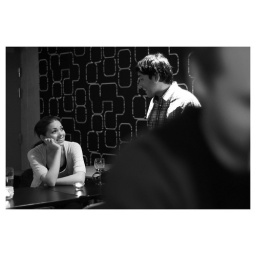
A friend of a friend was hitting on this girl sitting alone in the bar. Love her look!